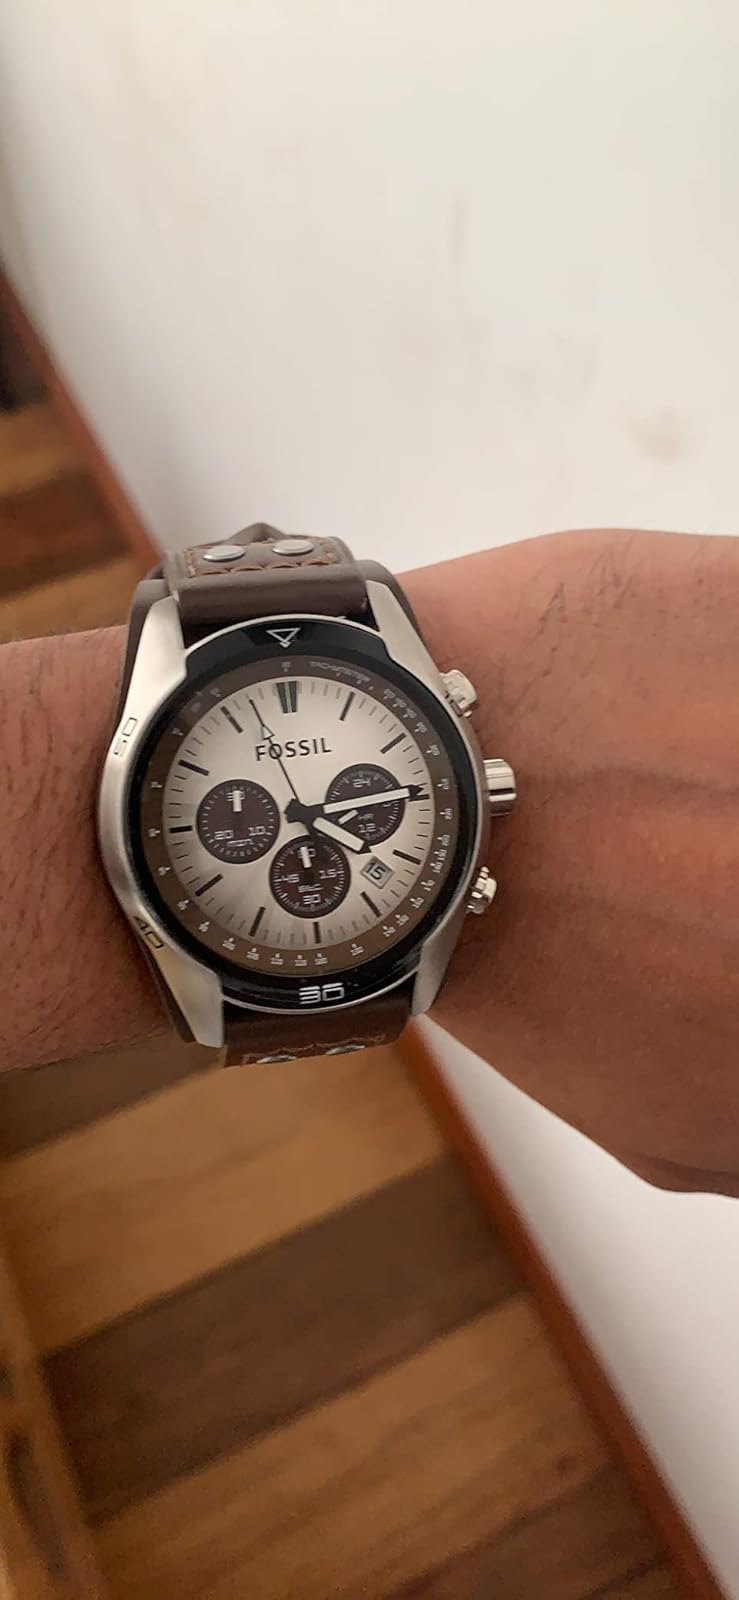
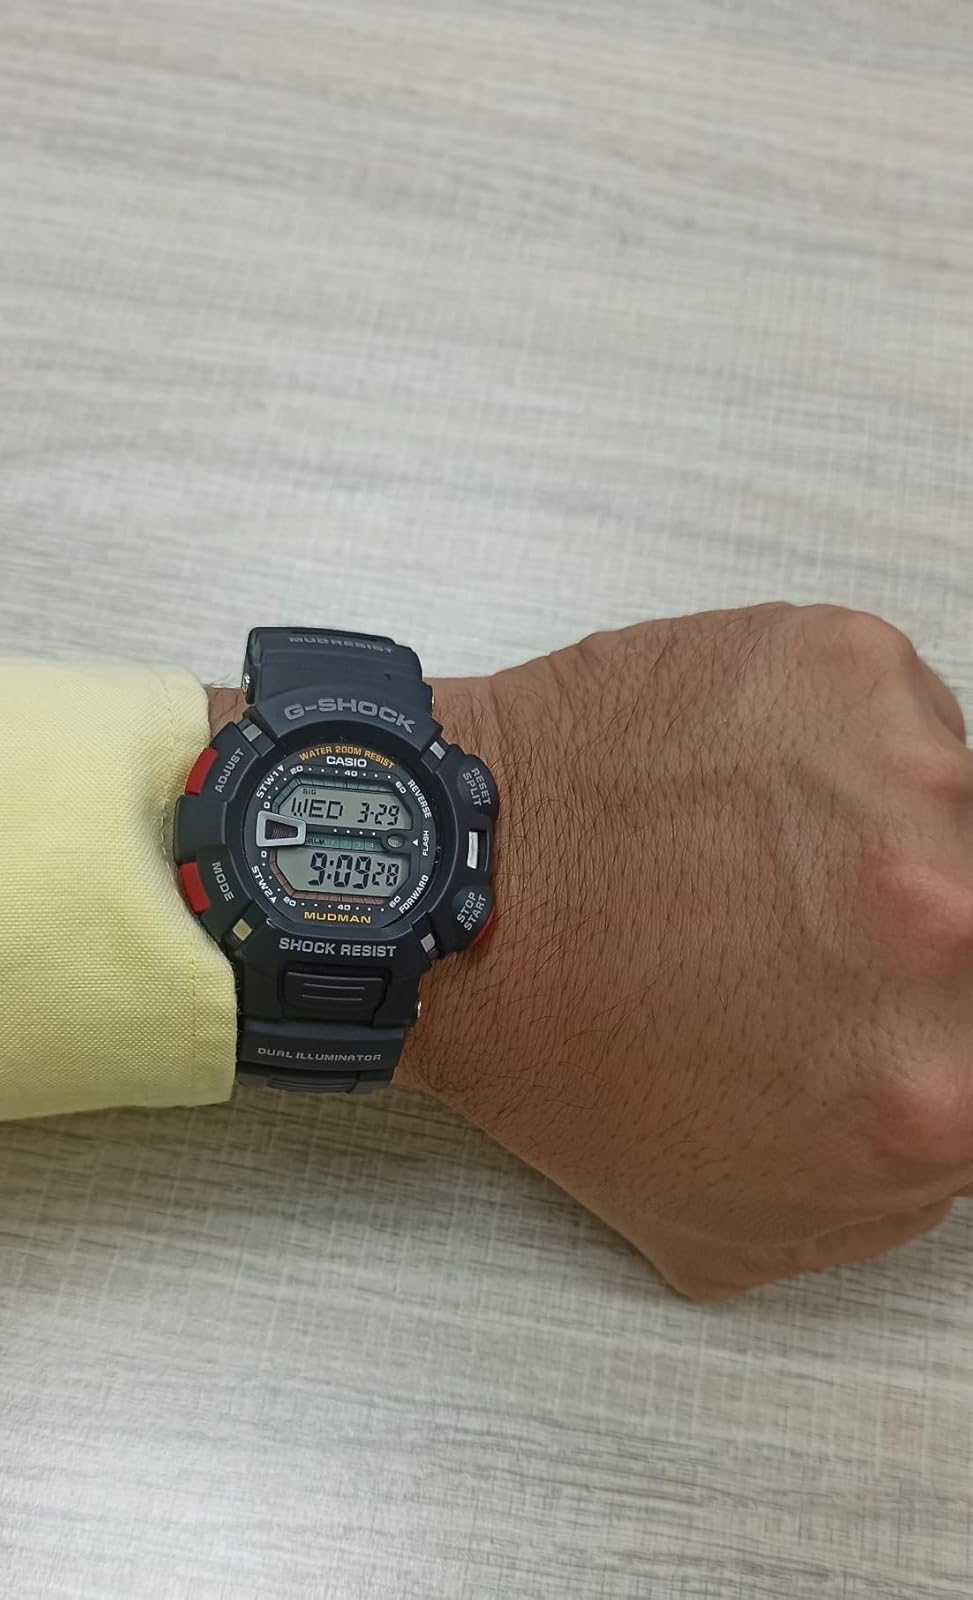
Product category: accessories_watch
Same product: no